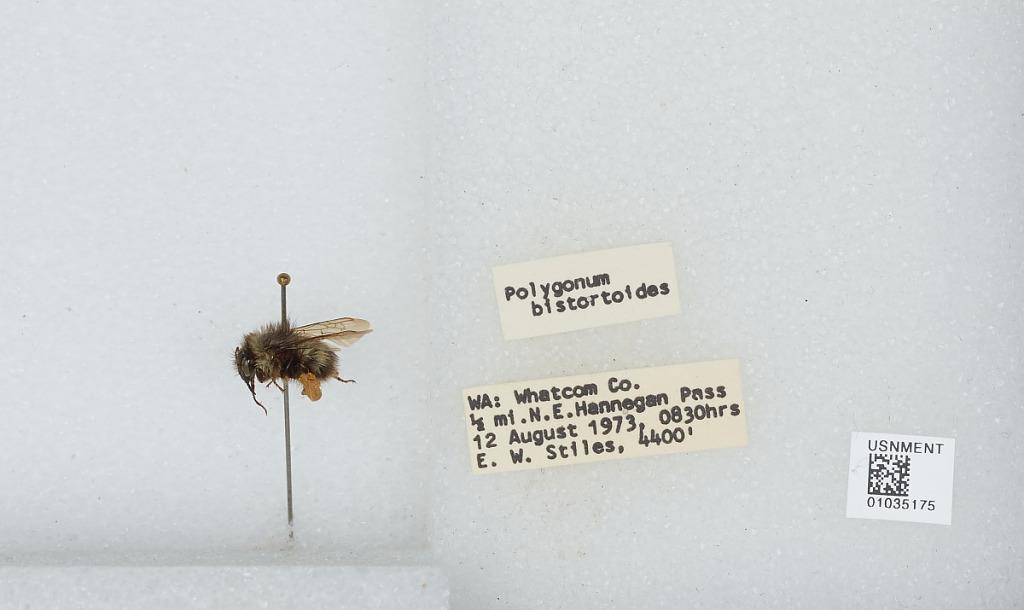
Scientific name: Bombus (Pyrobombus) sitkensis Nylander
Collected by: E. Stiles
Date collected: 1973-8-12
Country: United States
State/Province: Washington
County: Whatcom
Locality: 1/2 mile northeast of Hannegan Pass
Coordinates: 48.8894, -121.526